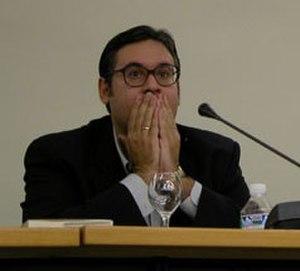
Juan Manuel de Prada, né le 8 décembre 1970 à Barakaldo, est un écrivain, éditorialiste et critique littéraire espagnol.